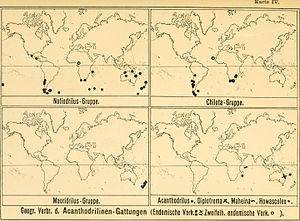
Wilhelm Michaelsen est l'un des pères de la biologie et de la systématique des vers de terre.